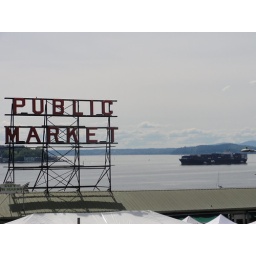
The famous Public Market sign with a container ship in Puget Sound.